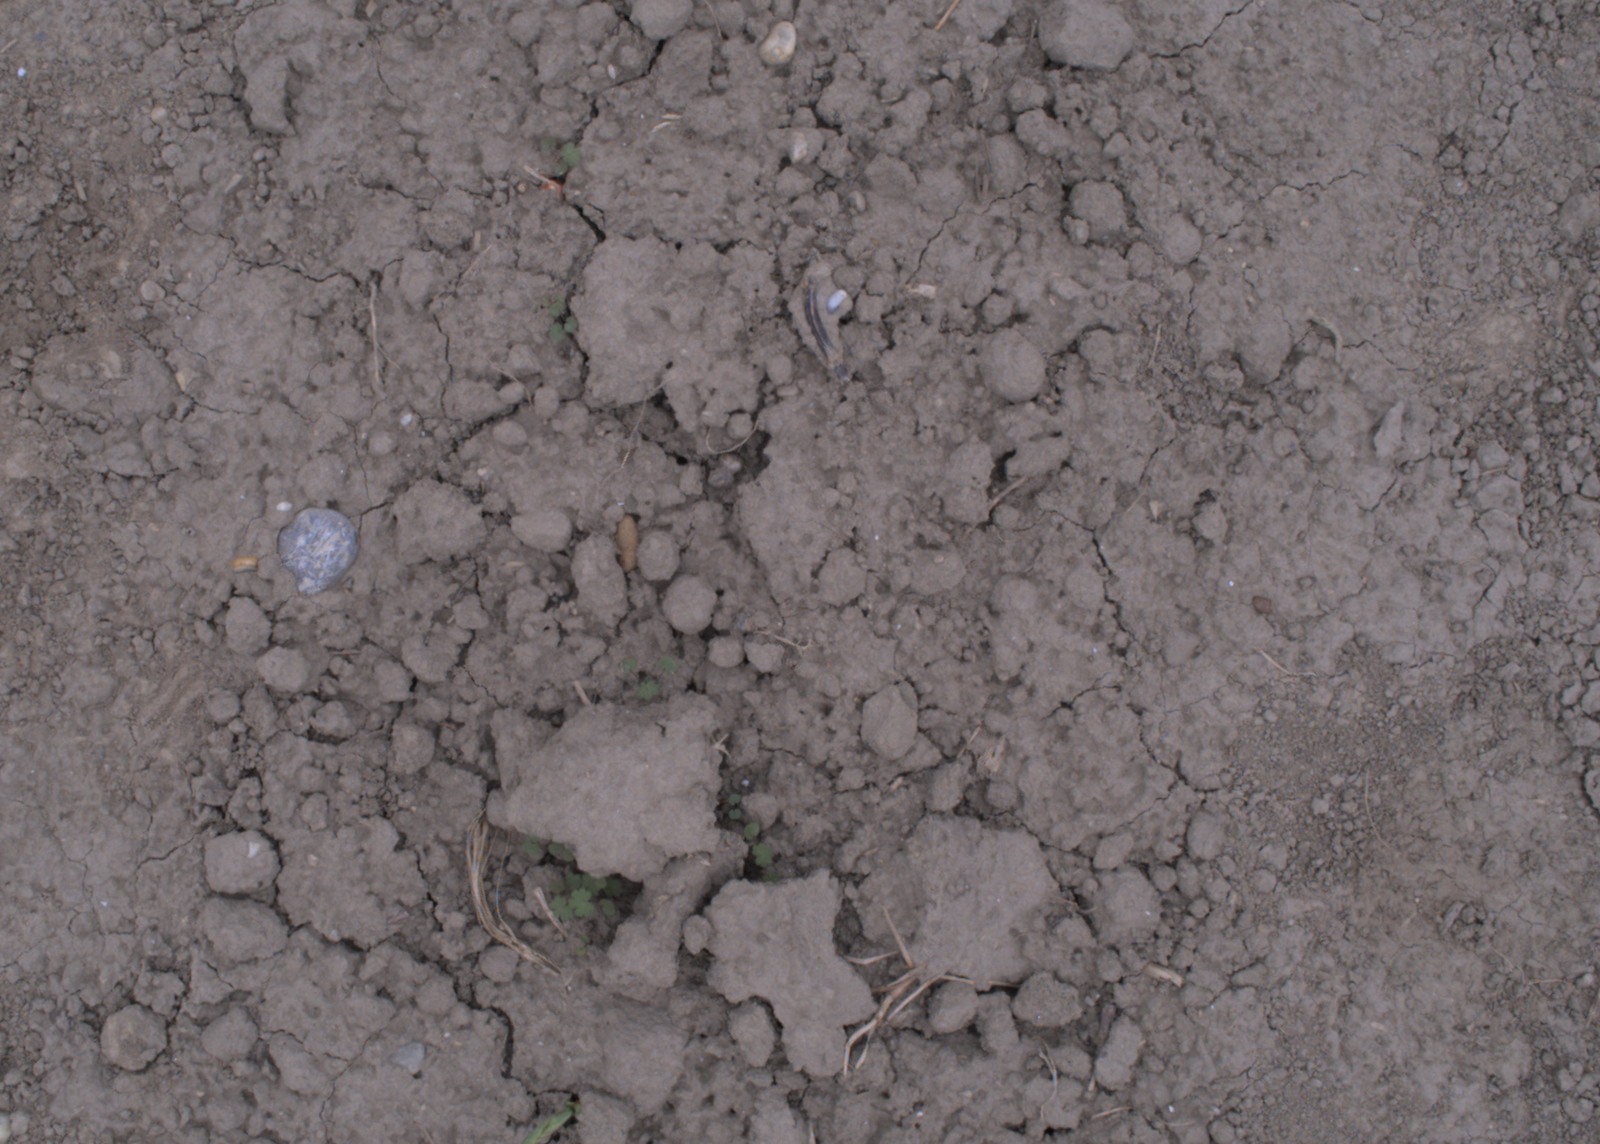
Capture date: 17.08.2020 11:56:39
Weather: cloudy
Wind: light
Seeding date: 21.07.2020
Plant canopy height (mm): 910